Heanton Satchville, Petrockstowe

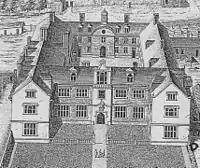
Heanton Satchville depicted in 1739, then the home of Margaret Rolle, 15th Baroness Clinton; detail from Vitruvius Britannicus

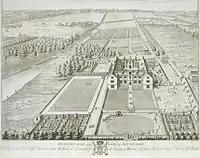
Heanton Hall and Park, an engraving by William Henry Toms, 1739

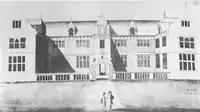
The facade in 1716, drawn by Edmund Prideaux (1693-1745) of Prideaux Place, Cornwall

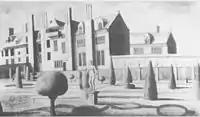
The left wing in 1716, drawn by Edmund Prideaux (1693-1745) of Prideaux Place, Cornwall

Heanton Satchville was a historic manor in the parish of Petrockstowe, North Devon, England. With origins in the Domesday manor of Hantone, it was first recorded as belonging to the Yeo family in the mid-14th century and was then owned successively by the Rolle, Walpole and Trefusis families. The mansion house was destroyed by fire in 1795. In 1812 Lord Clinton purchased the manor and mansion of nearby Huish, renamed it Heanton Satchville, and made it his seat. The nearly-forgotten house was featured in the 2005 edition of Rosemary Lauder's "Vanished Houses of North Devon". A farmhouse now occupies the former stable block with a large tractor shed where the house once stood. The political power-base of the Rolle family of Heanton Satchville was the pocket borough seat of Callington in Cornwall, acquired in 1601 when Robert Rolle (died 1633) purchased the manor of Callington.